Stridsvagn 122

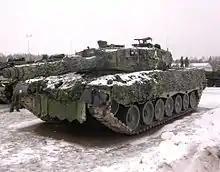
Strv 121 with applied Barracuda IR-dampening camo net

The trials concluded with the Leopard 2 approved as the winner and the M1A2 in second place. The shortcomings of the Leclerc were partly attributed to it still being in the development phase and not yet mature for service. In 1994 the Swedish government decided to acquire 120 new production tanks and 160 older Leopard 2A4s as a stopgap before the newer tanks were finished. The Leopard 2A4 in Swedish service became designated strv 121 while the new production became the strv 122. Of the 120 strv 122, 29 were manufactured by Krauss-Maffei Wegmann and the other 91 were manufactured by Bofors and Hägglunds.